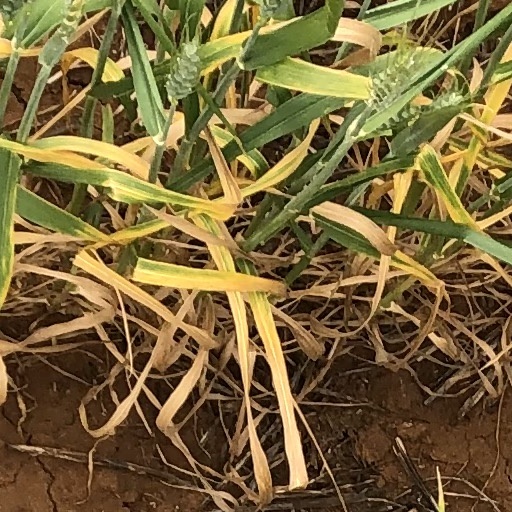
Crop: wheat